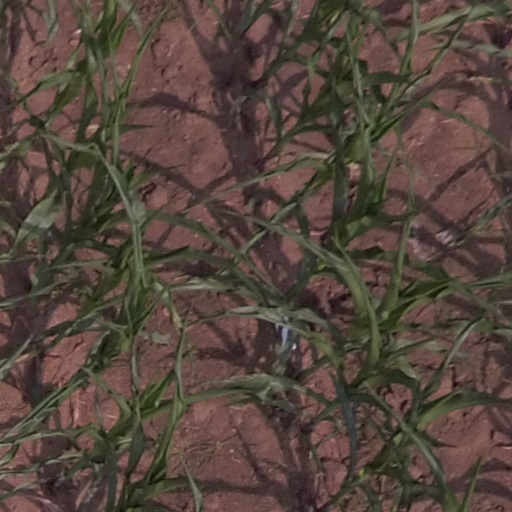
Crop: maize; corn